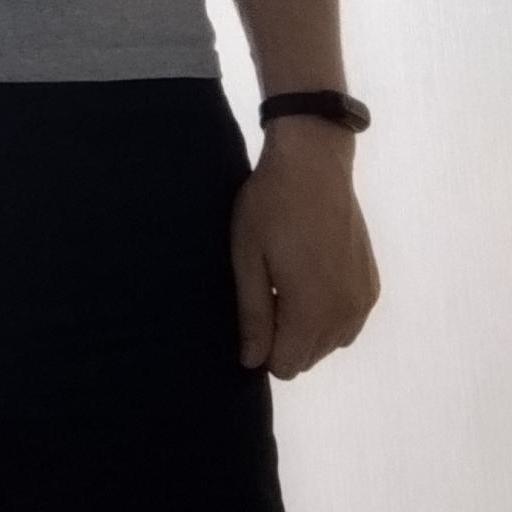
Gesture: no_gesture